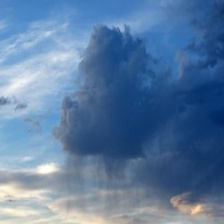
Cloud type: Cumulus